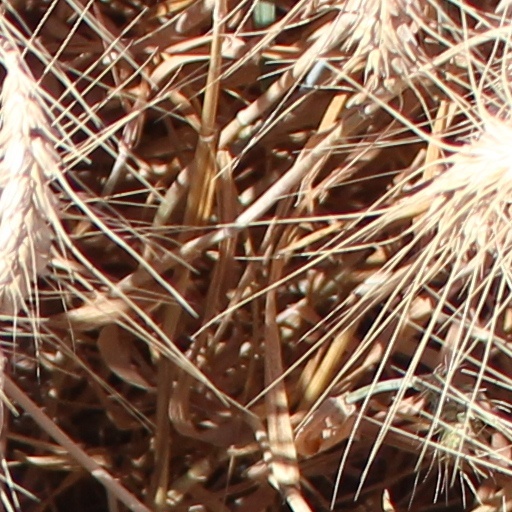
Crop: wheat